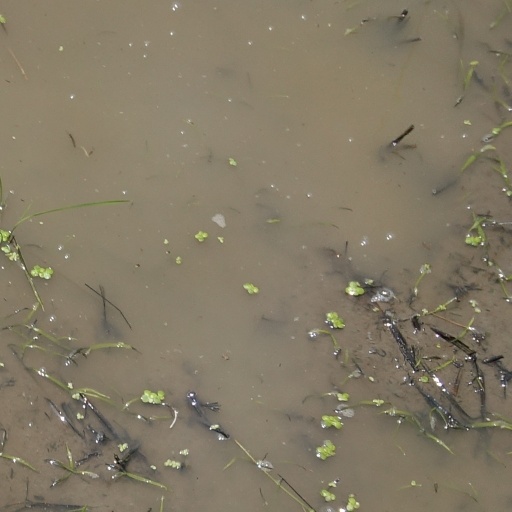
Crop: rice